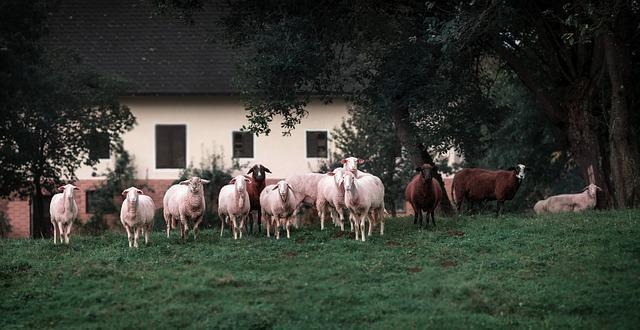
sheep